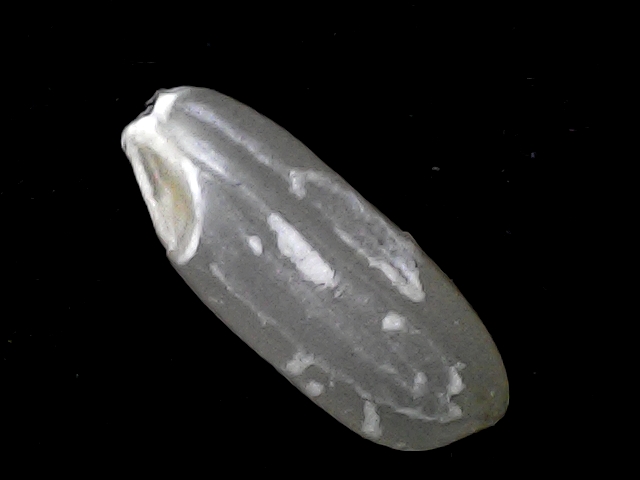
Rice variety: BD51